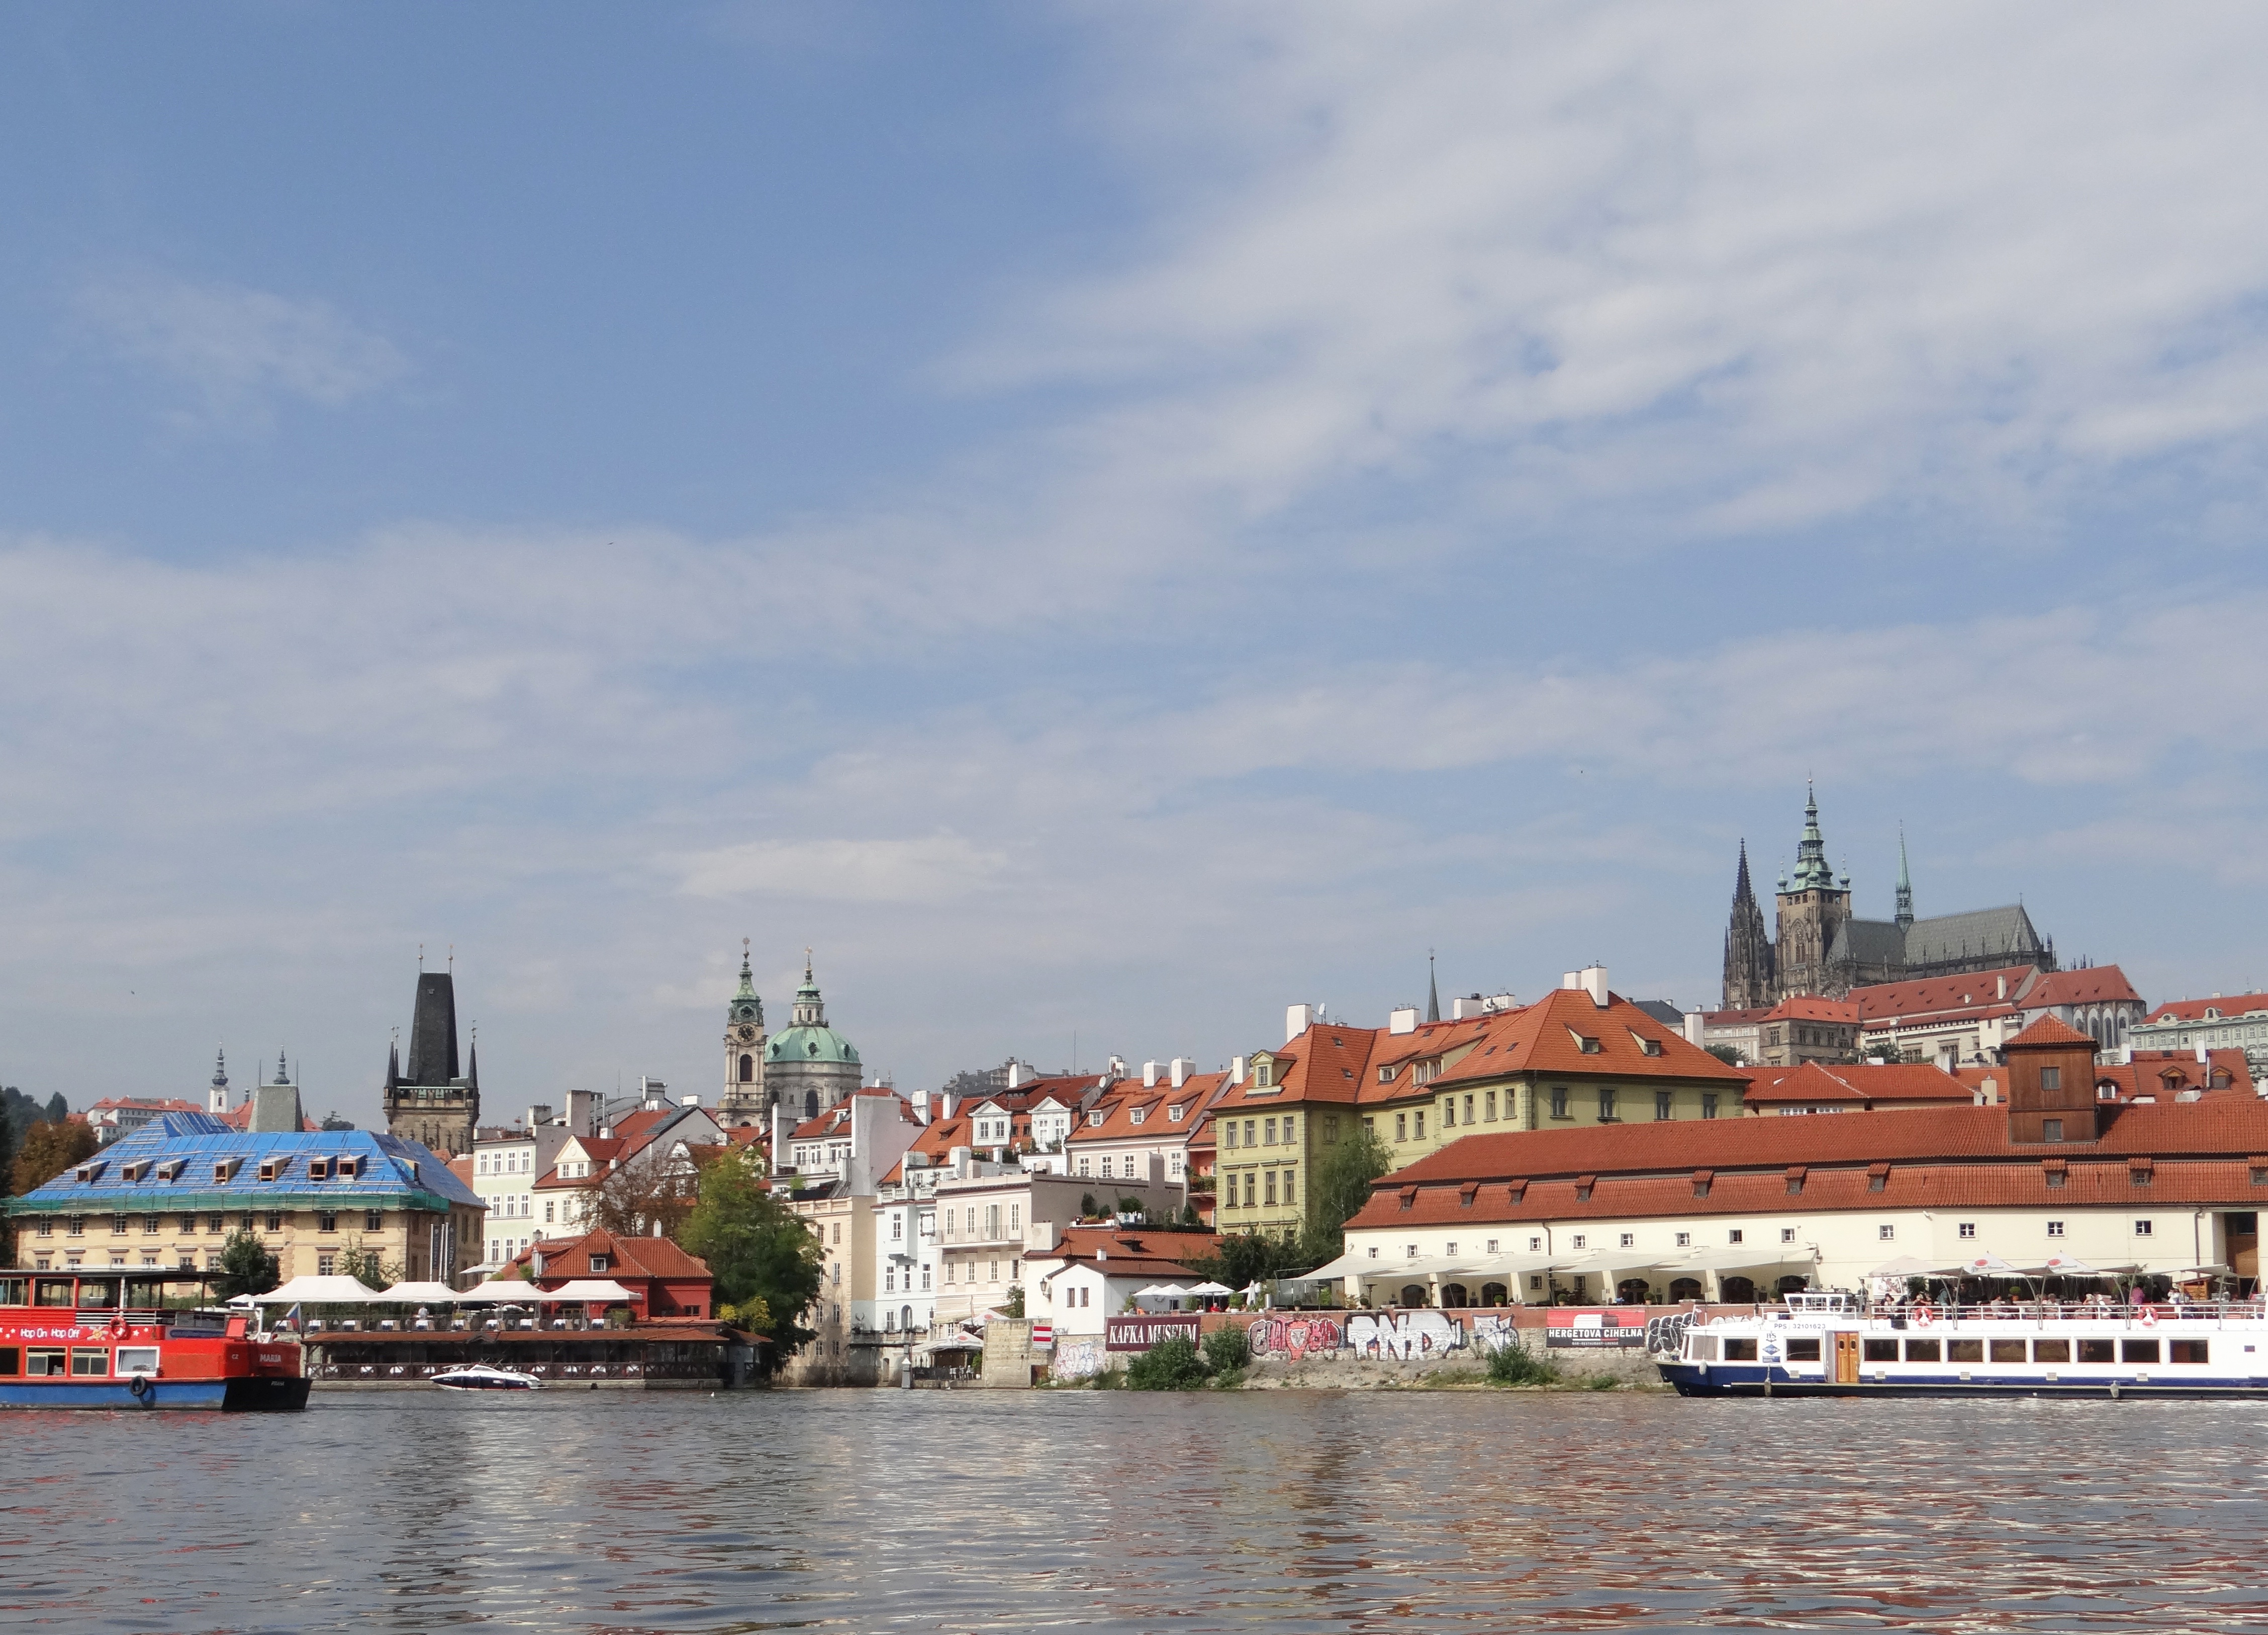
sea, coast, architecture, boat, skyline, city, river, ship, cityscape, vehicle, bay, castle, harbor, prague, port, waterway, ferry, history, watercraft, czech republic, passenger ship